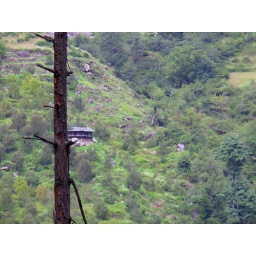
house in the mountain